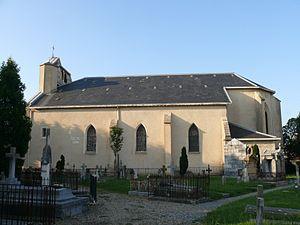
L'église Saint-Martin de Biarritz (Pyrénées-Atlantiques, Aquitaine, France). This building is inscrit au titre des Monuments Historiques. It is indexed in the Base Mérimée, a database of architectural heritage maintained by the French Ministry of Culture,
L'église Saint-Martin est une église catholique située à Biarritz, dans les Pyrénées-Atlantiques. Elle fait partie de la paroisse Notre-Dame-du-Rocher conjointement avec l'église Sainte-Eugénie, l'église Saint-Charles, l'église Saint-Joseph, la chapelle du Saint-Esprit du Braou et enfin l'église Sainte-Thérèse de Biarritz. La paroisse dépend du diocèse de Bayonne.
Biarritz est une commune française située dans le département des Pyrénées-Atlantiques en région Nouvelle-Aquitaine, dans le Sud-Ouest de la France. Bordée par l'océan Atlantique, la ville dispose d'une façade maritime longue de 4 kilomètres, dans le creux du golfe de Gascogne, à moins de 25 kilomètres de la frontière avec l'Espagne.